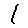
Label: 1